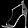
Label: Sandal